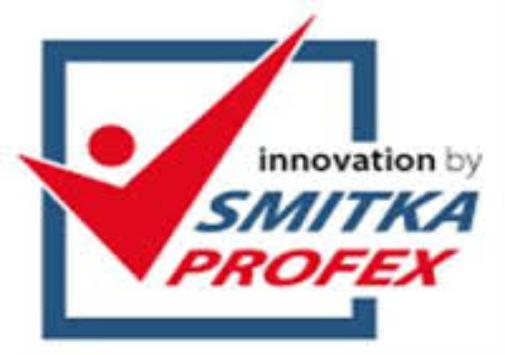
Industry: Others